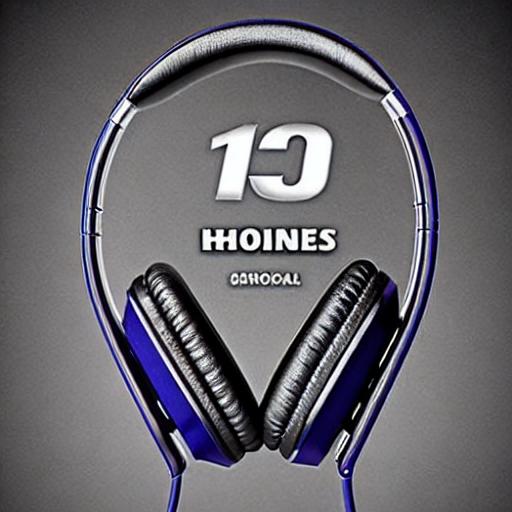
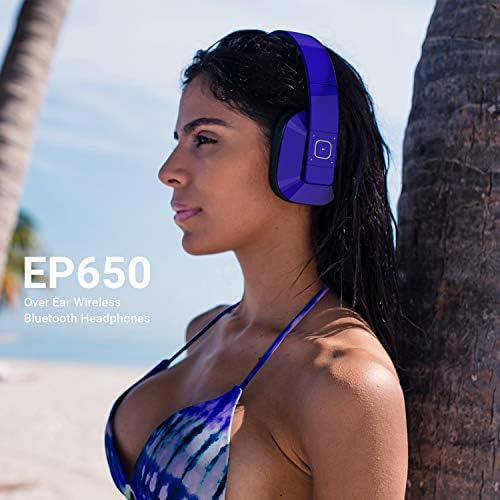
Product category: headphones
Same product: no